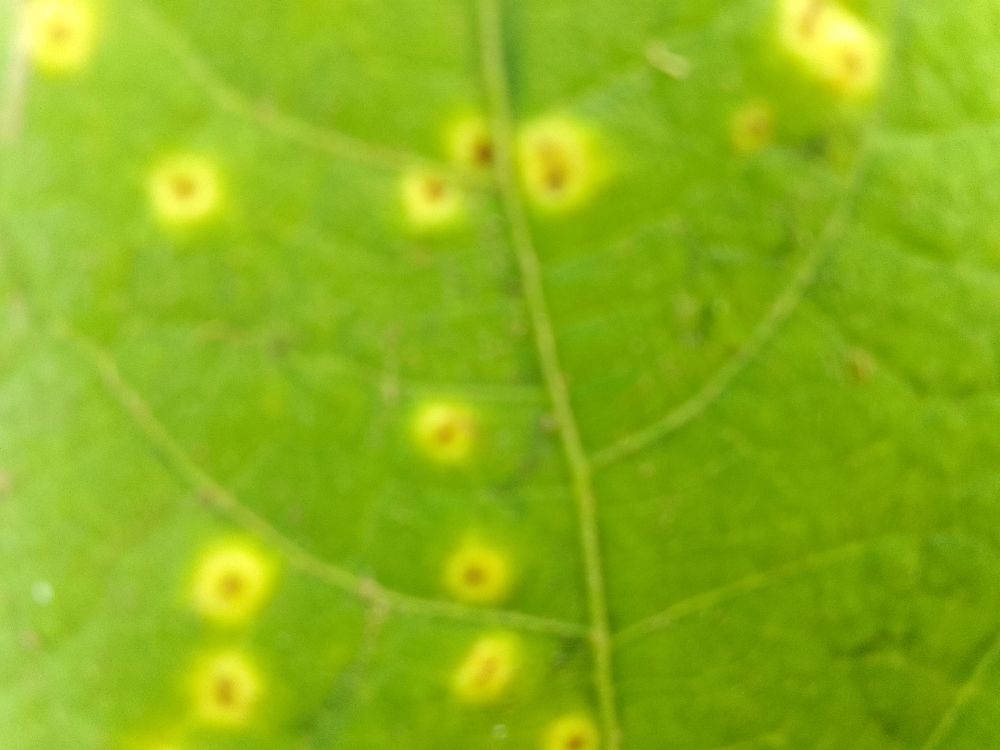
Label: rust